Taymouth Castle

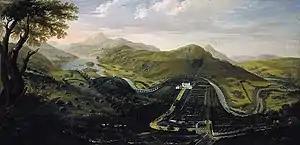
Taymouth Castle painted in 1733 by James Norie, showing William Adam's improvements to the house and gardens

Taymouth Castle has its own 18-hole golf course, which was operated by the Taymouth Castle Golf Club. The course was laid over the castle's former deer park and designed by the renowned golfer, James Braid in 1925. , the course is closed whilst it is being extended and re-modelled. At , it was regarded as too small for modern championship golf courses and so is being increased to . Also, much of Braid's original features disappeared over the last 90 years. These are being restored, with views of the River Tay also being introduced into the course.